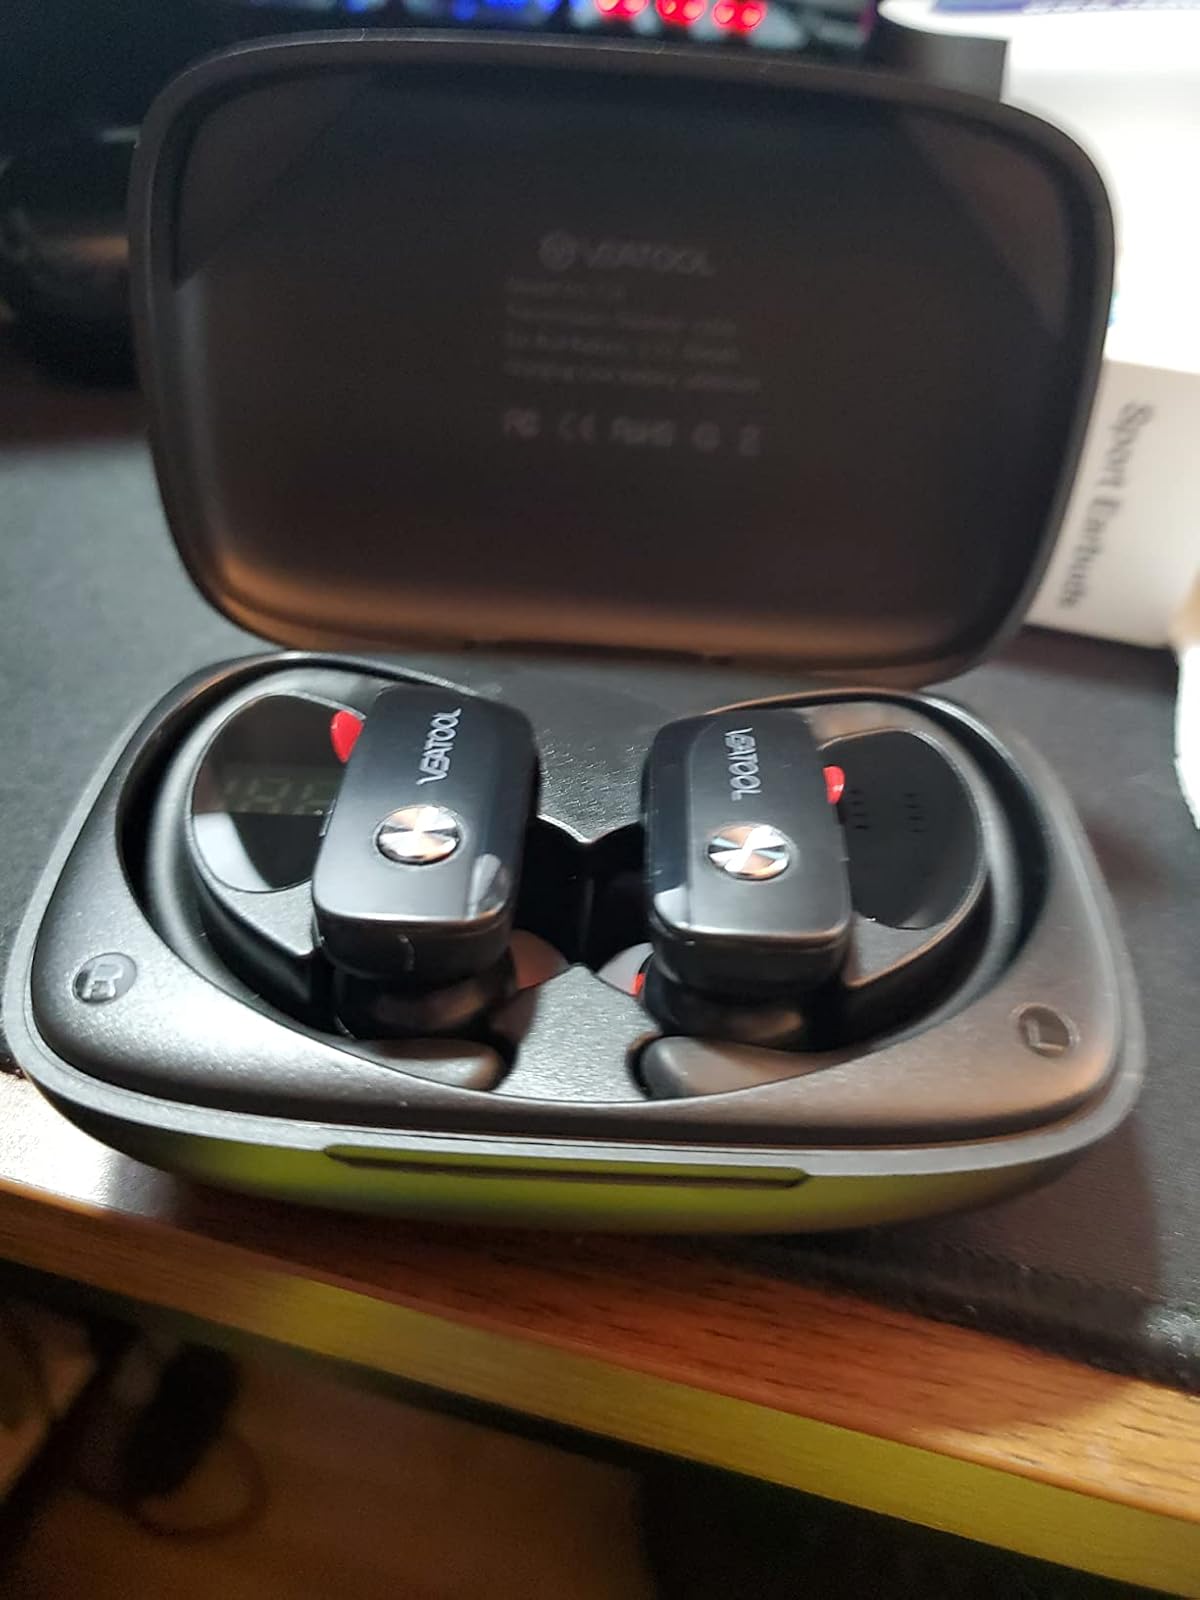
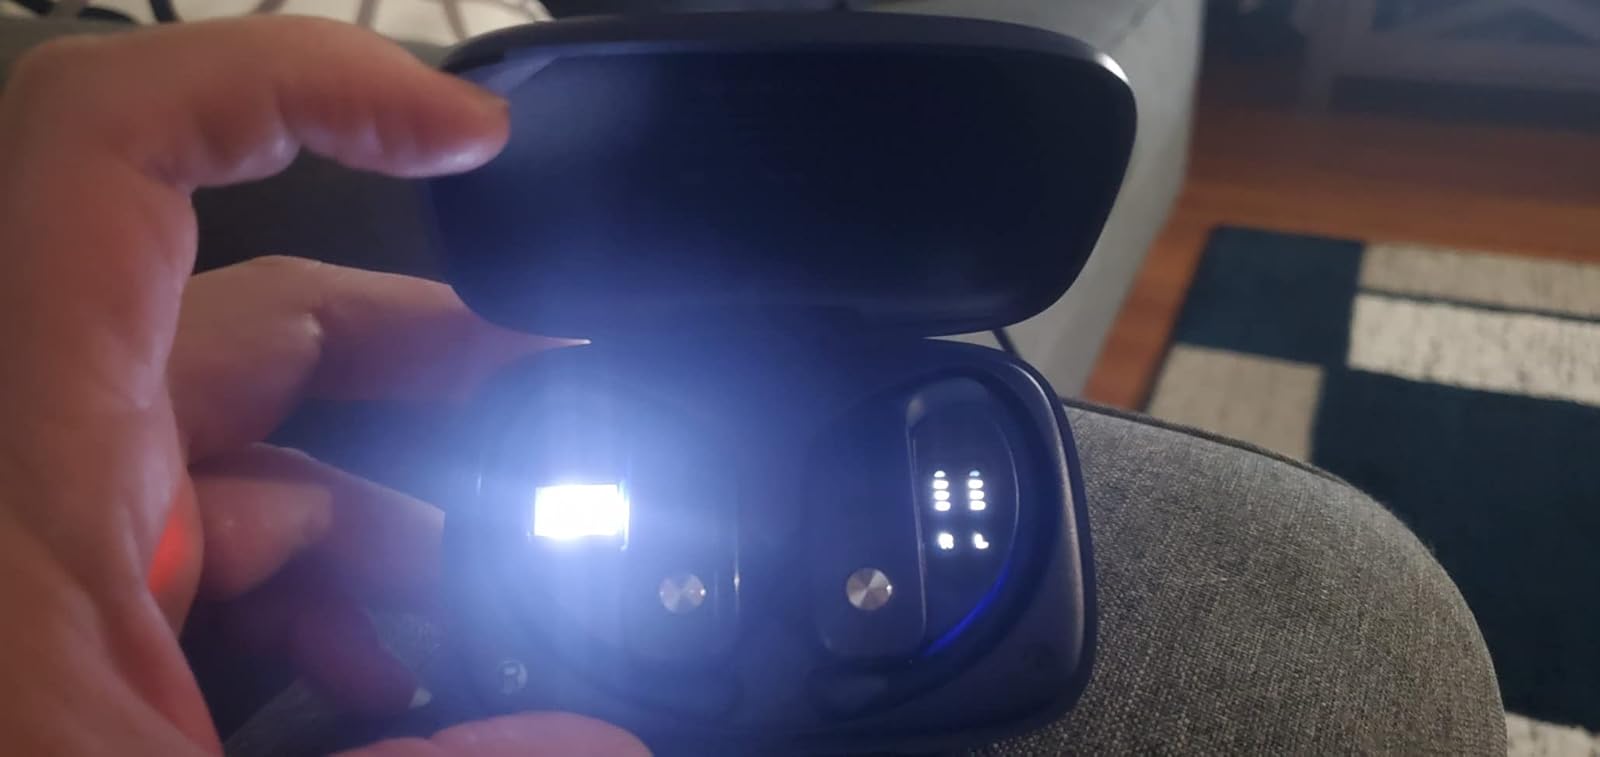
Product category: earbuds
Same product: no